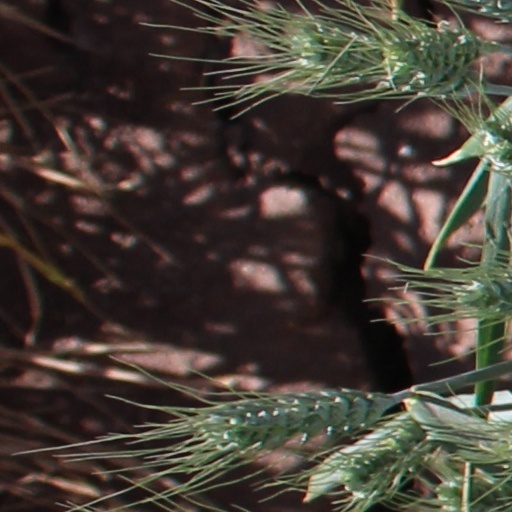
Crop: wheat